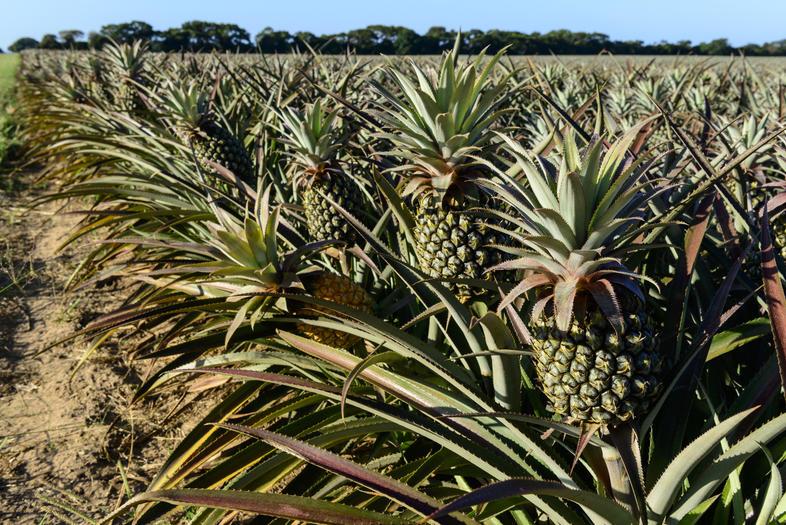
Upanzi wa nanasi umesaidia wakulima wengi sana nchini kwa kuwa ina faida nyingi. Inasaidia sana kiafya haswa kwa watoto wadogo na pia mkulima anapouza zinaenda kutumika   kutengeneza mafuta na hata vinywaji.